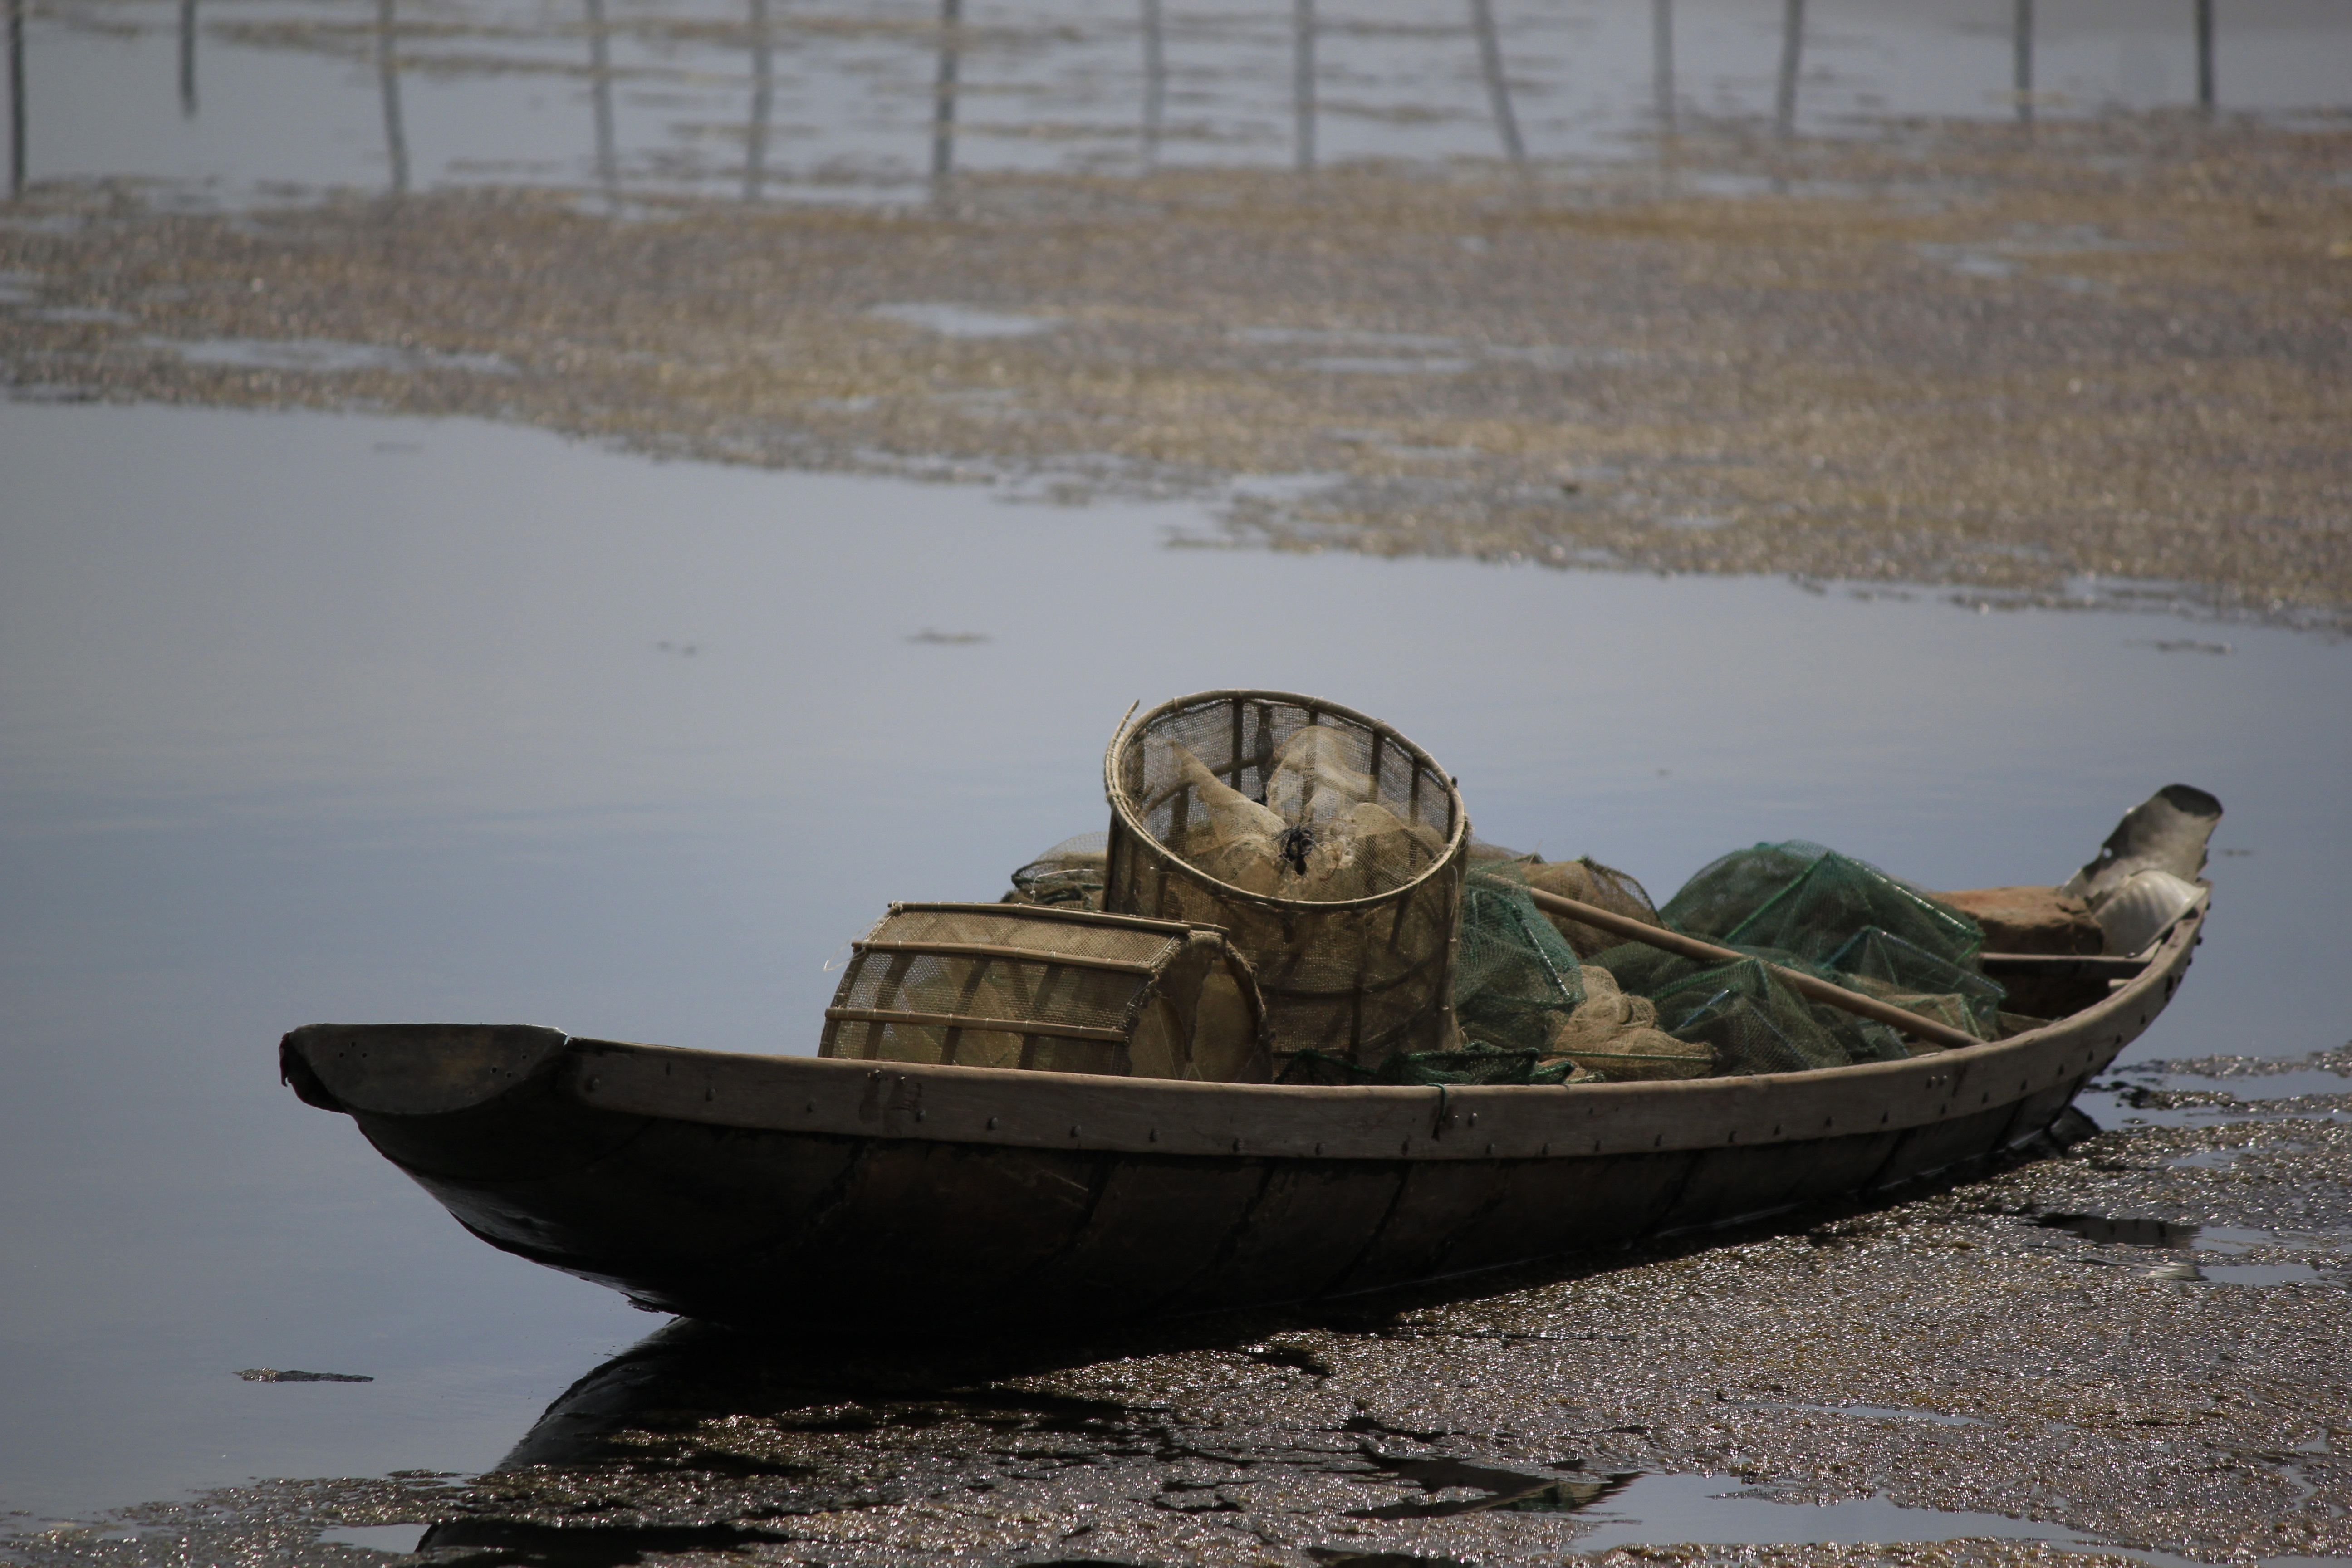
sea, outdoor, sharp, boat, vehicle, duck, watercraft, vietnam, the boat, catching fish, watercraft rowing